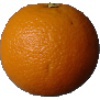
Label: orange